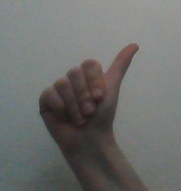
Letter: dhad